Kitbuqa

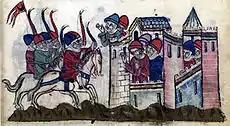
Siege of Sidon: Kitbuqa vs. Julian Grenier in 1260. From Hayton of Corycus, "Fleur des histoires d'orient".

In 1252, Möngke Khan ordered Kitbuqa to lead the advance guard of Hulagu Khan's army against the fortresses of the Nizari Ismailis. He advanced with Hulagu into western Persia, mounting a series of sieges, and commanded one of the flanks that sacked Baghdad in 1258 before assisting in the conquest of Damascus in 1260.